Maurice Conradi

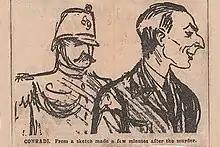
Maurice Conradi with policeman: "From a sketch made a few minutes after the murder" of Vatslav Vorovsky, printed in the Daily Herald upon Conradi's acquittal on 1923-11-17.

Conradi did not resist arrest or conceal his actions or motivations. In his statement to police he said, "Among those who played their part in the ruin of Russia, and indirectly of all mankind, there are no innocents." The Swiss Federal Council was "outrage[d]" by the assassination, but decided to treat it as a local crime rather than an international incident. Swiss-Soviet relations had been tense for years; Soviet foreign secretary Georgy Chicherin told the Federal Council that in denying Vorovsky official recognition and protection, they had "heavy and absolutely obvious responsibility" for the murder. The Council responded by demanding reparation for crimes against Swiss citizens living in Russia during the revolution.